AEK-971

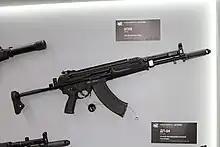
6P68 KORD with its stock deployed

The 6P68 KORD, also known as the A-762 during its developmental stage (official GRAU designation 6P68), is based on the AEK-973, evidently of similar design to the 6P67 KORD, but chambered in 7.62×39mm cartridge.